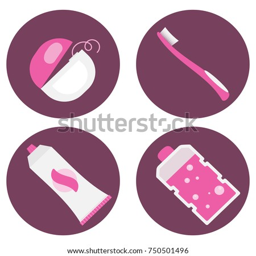
a set of vector icons in dental flat style .